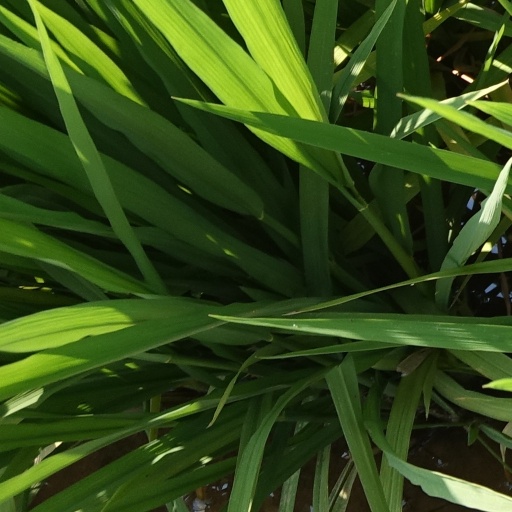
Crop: rice